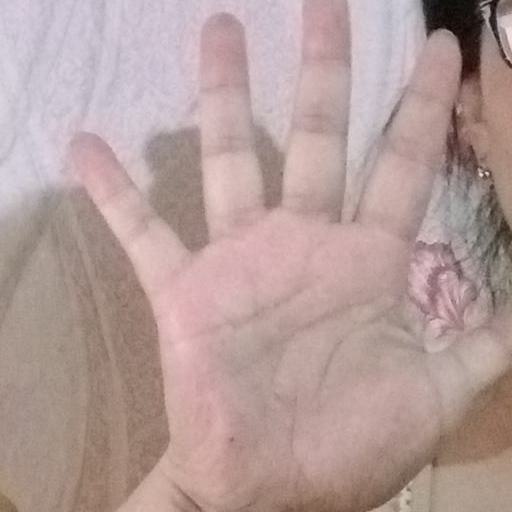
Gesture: palm